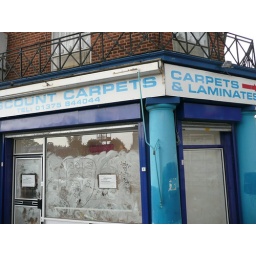
The poster in the door window says they are recruiting for dental nurses.